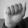
ASL letter: A